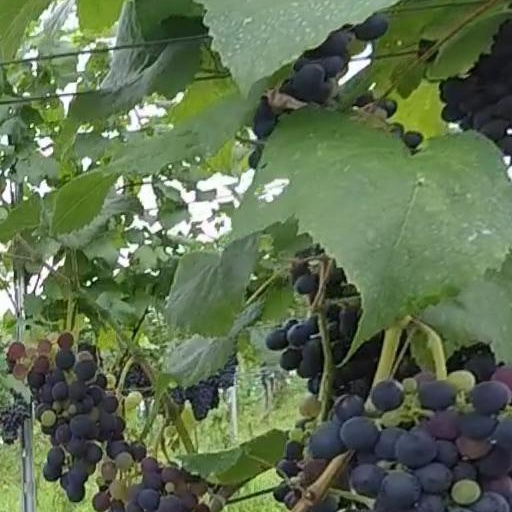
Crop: grape